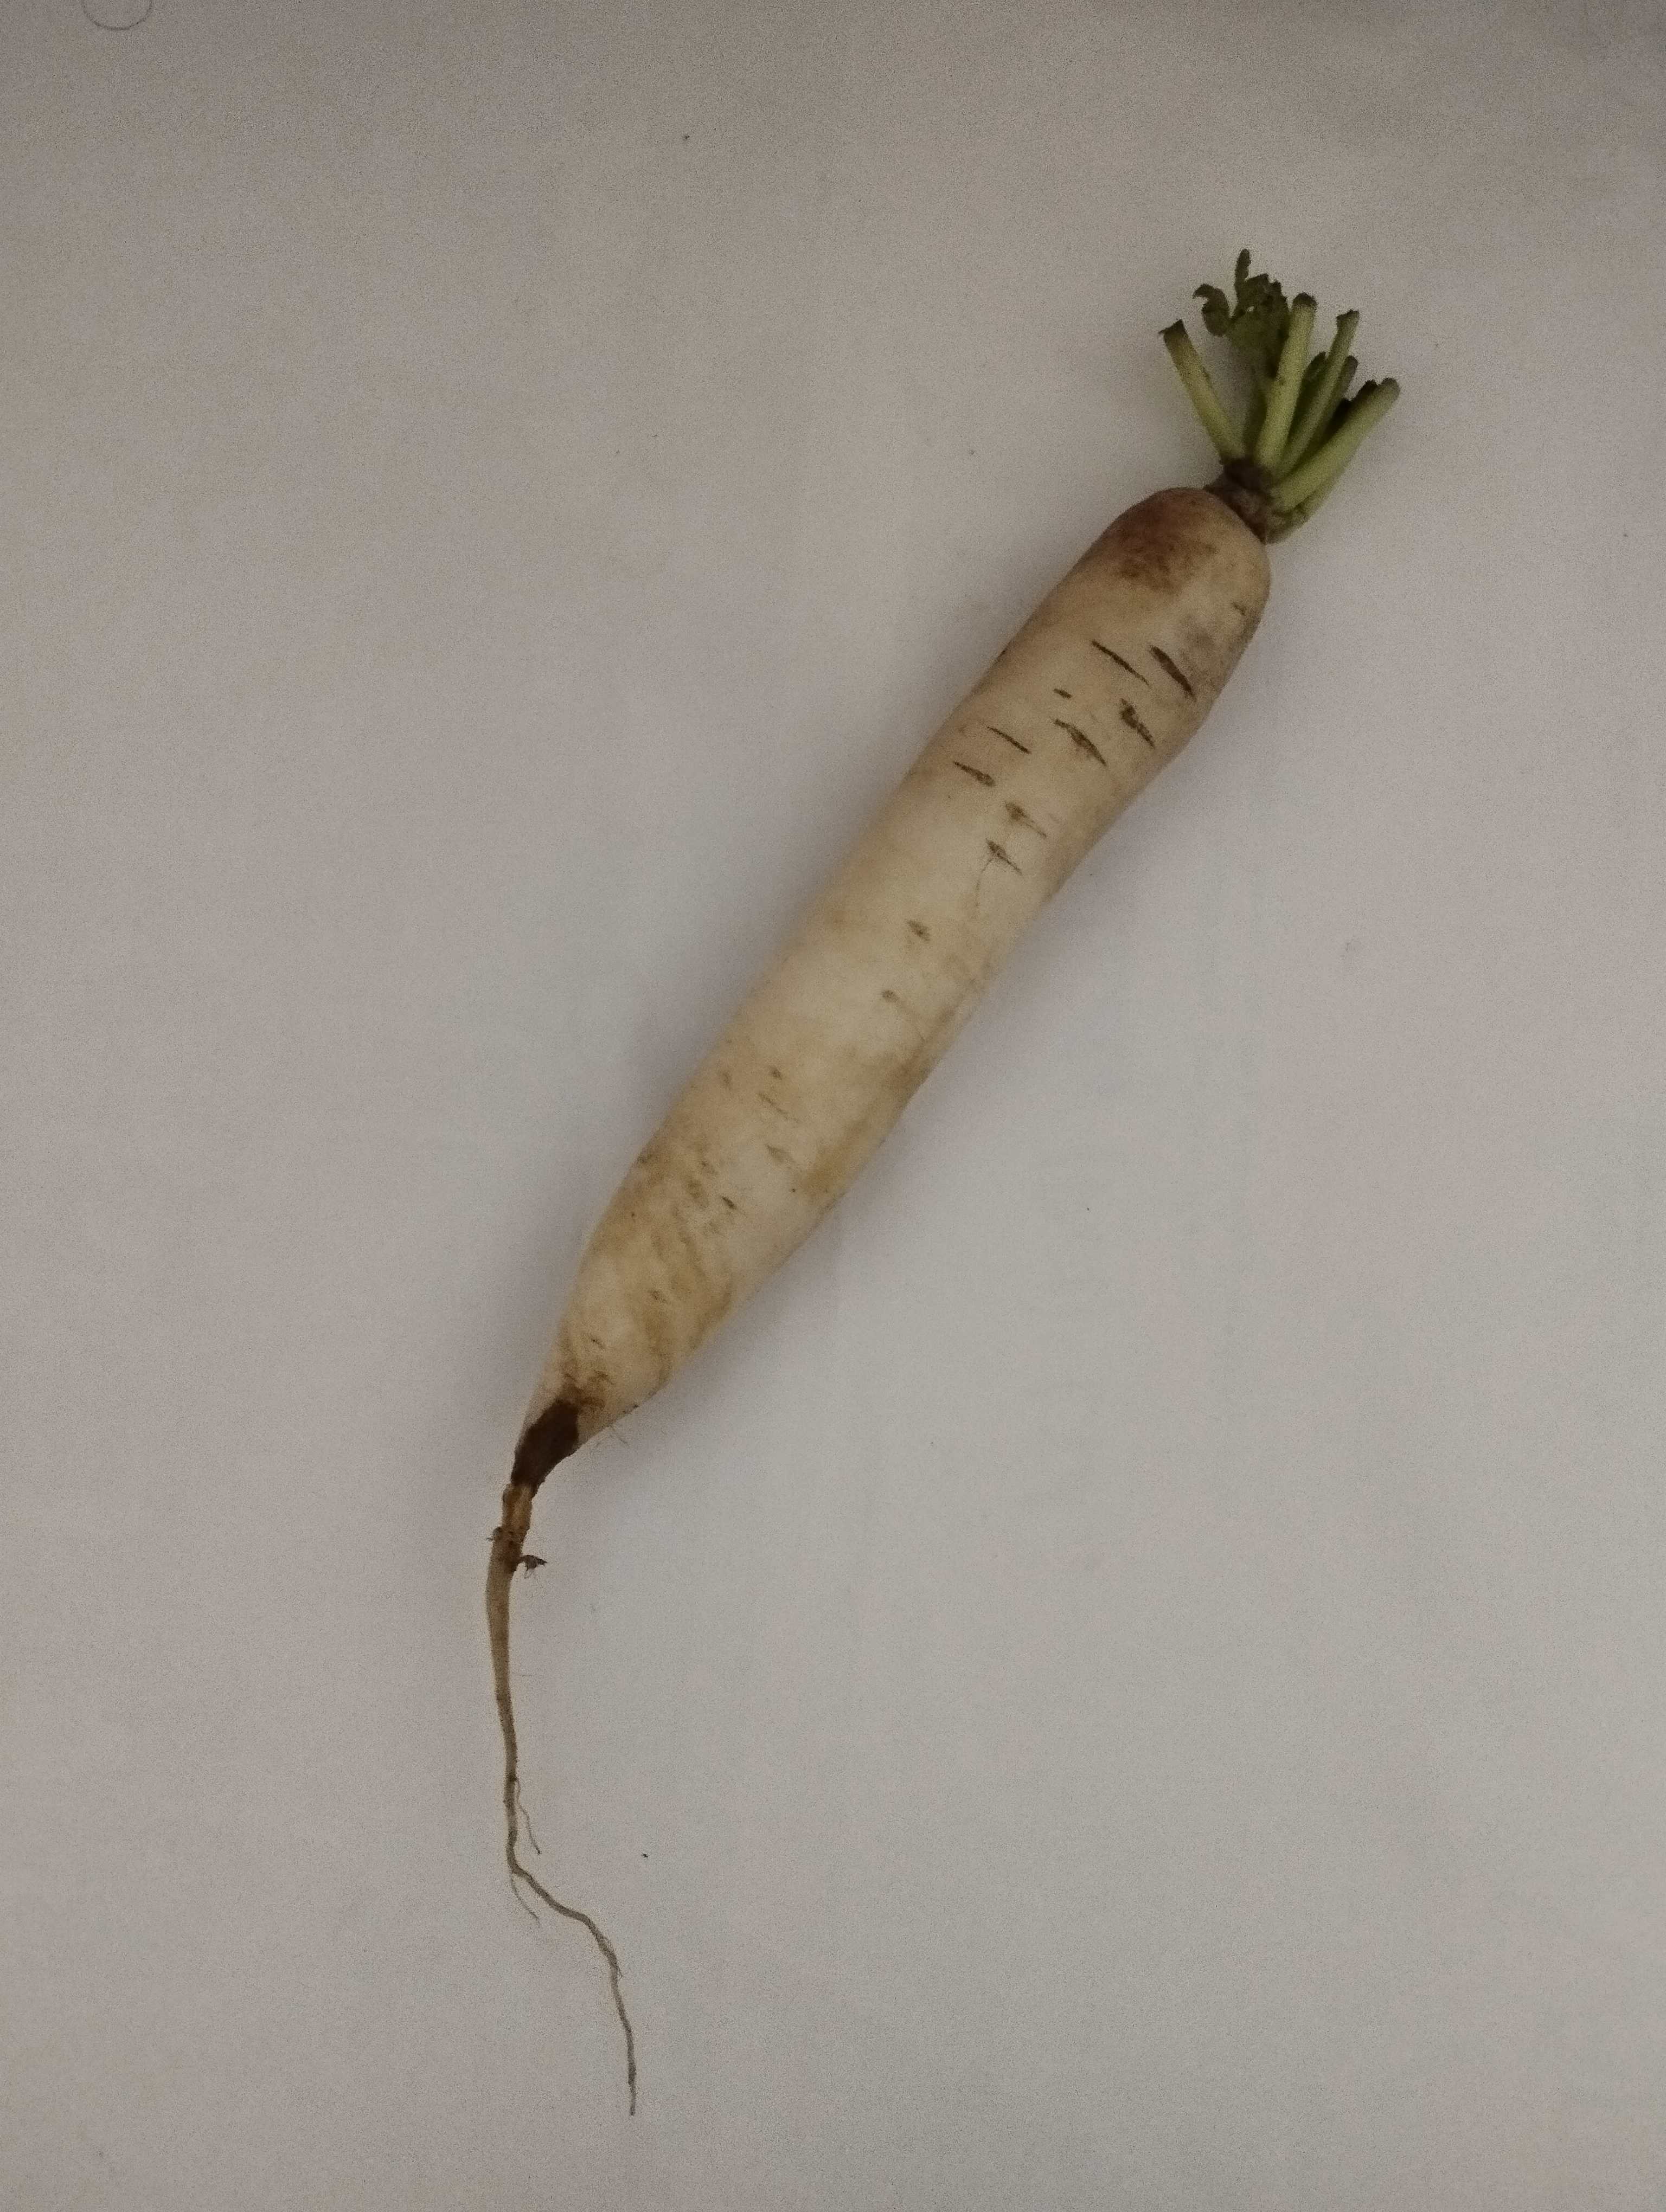
Label: Raphanus sativus